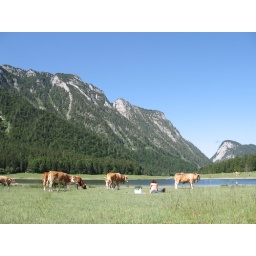
this is a unique lake near my home town in tirol.